Bow Wow (rapper)

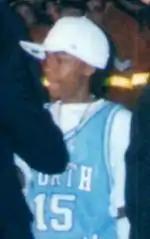
Bow Wow in 2002

In 2002, his second album "Doggy Bag" was released with singles "Take Ya Home" which peaked at #72 on the Hot 100 and #21 on the Hot R&B/Hip-Hop Songs chart, and "Thank You" with Jagged Edge, #1 on the R&B chart. "Doggy Bag" peaked at #11 on the "Billboard" 200 and #2 on the Top R&B/Hip Hop Albums chart and was certified platinum. Lil' Bow Wow performed the track "Basketball" for the soundtrack of his film "Like Mike"; that song peaked at #1 on the R&B and #25 on the rap chart.